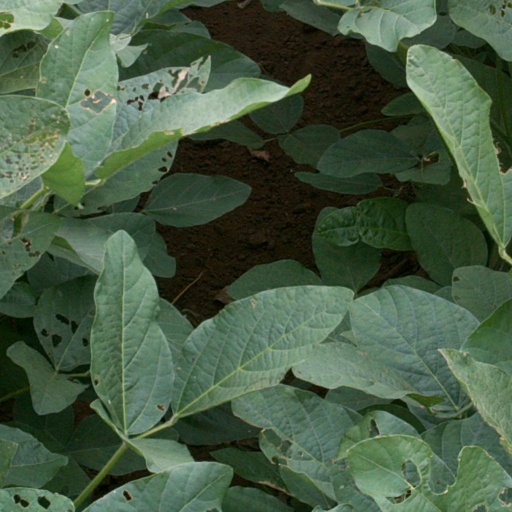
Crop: soybean